Efim Bogoljubow

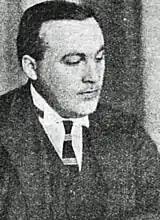
Bogoljubow in 1925

Efim Bogoljubow, also known as Efim Dimitrijewitsch Bogoljubow (April 14, 1889 – June 18, 1952), was a Russian-born German chess grandmaster.